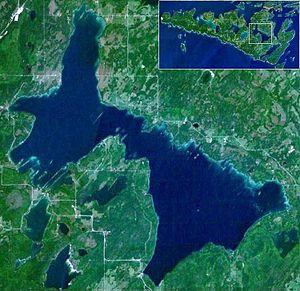
Le lac Manitou est le plus grand lac de l'île Manitoulin, elle-même située dans le lac Huron en Ontario au Canada. Il se déverse dans le lac Huron par la rivière Manitou.